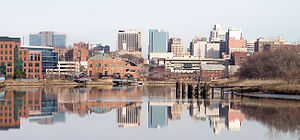
Wilmington (Delaware)
Wilmington er den største by i delstaten Delaware i USA. Byen har 72.846 indbyggere. Wilmington er administrativt center i Countiet New Castle.